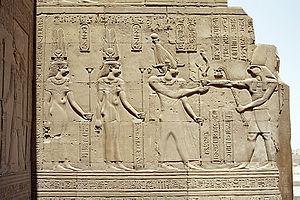
23 août 119 av. J.-C. : début à Rome du consulat de Quintus Marcius Rex et Marcus Porcius Cato.